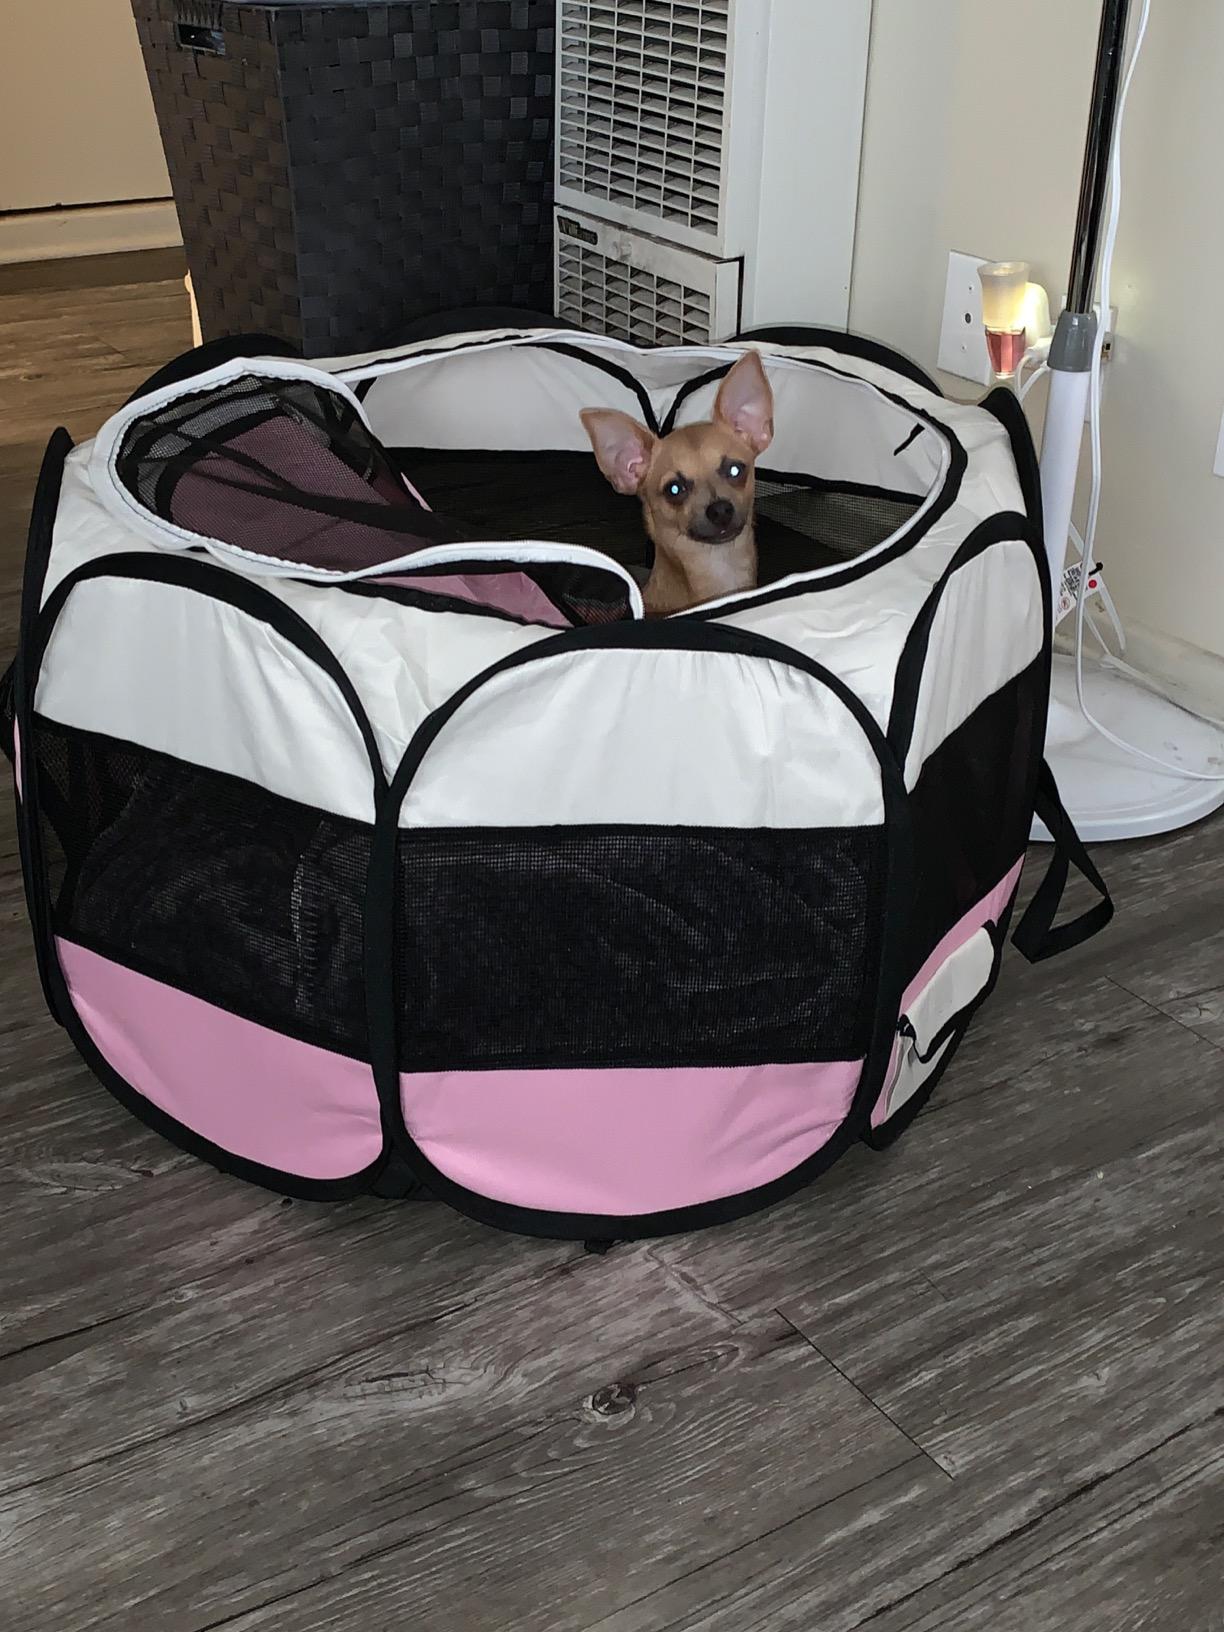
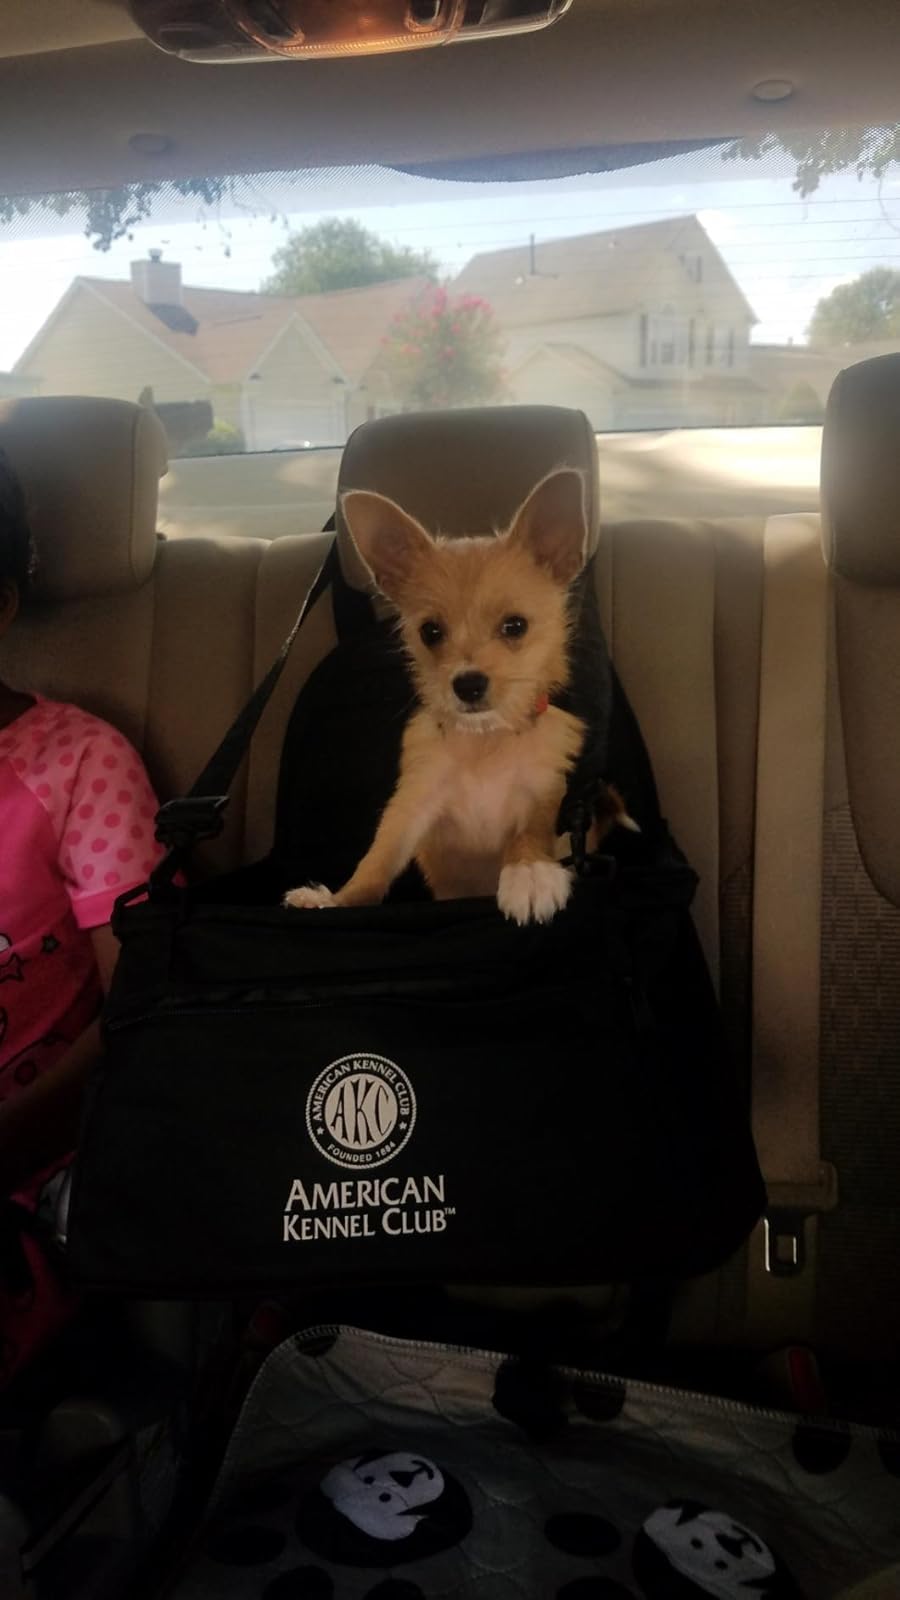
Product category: items_kennel
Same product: no